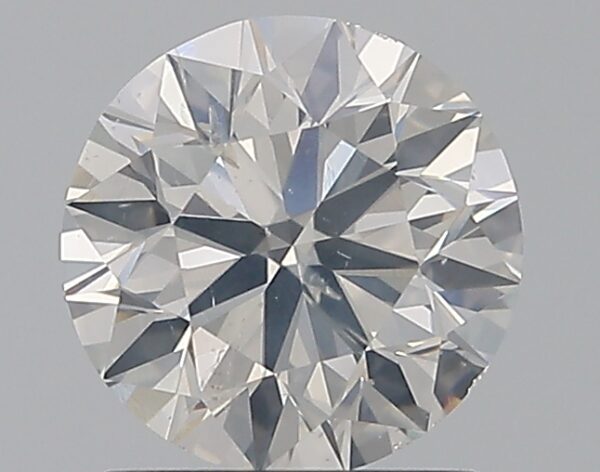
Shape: round
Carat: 1.2
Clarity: SI2
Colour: G
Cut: EX
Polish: EX
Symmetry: EX
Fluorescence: N
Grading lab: IGI
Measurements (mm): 6.74 x 6.7 x 4.23